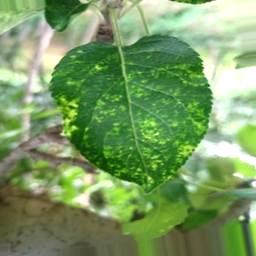
Label: Apple_Mosaic